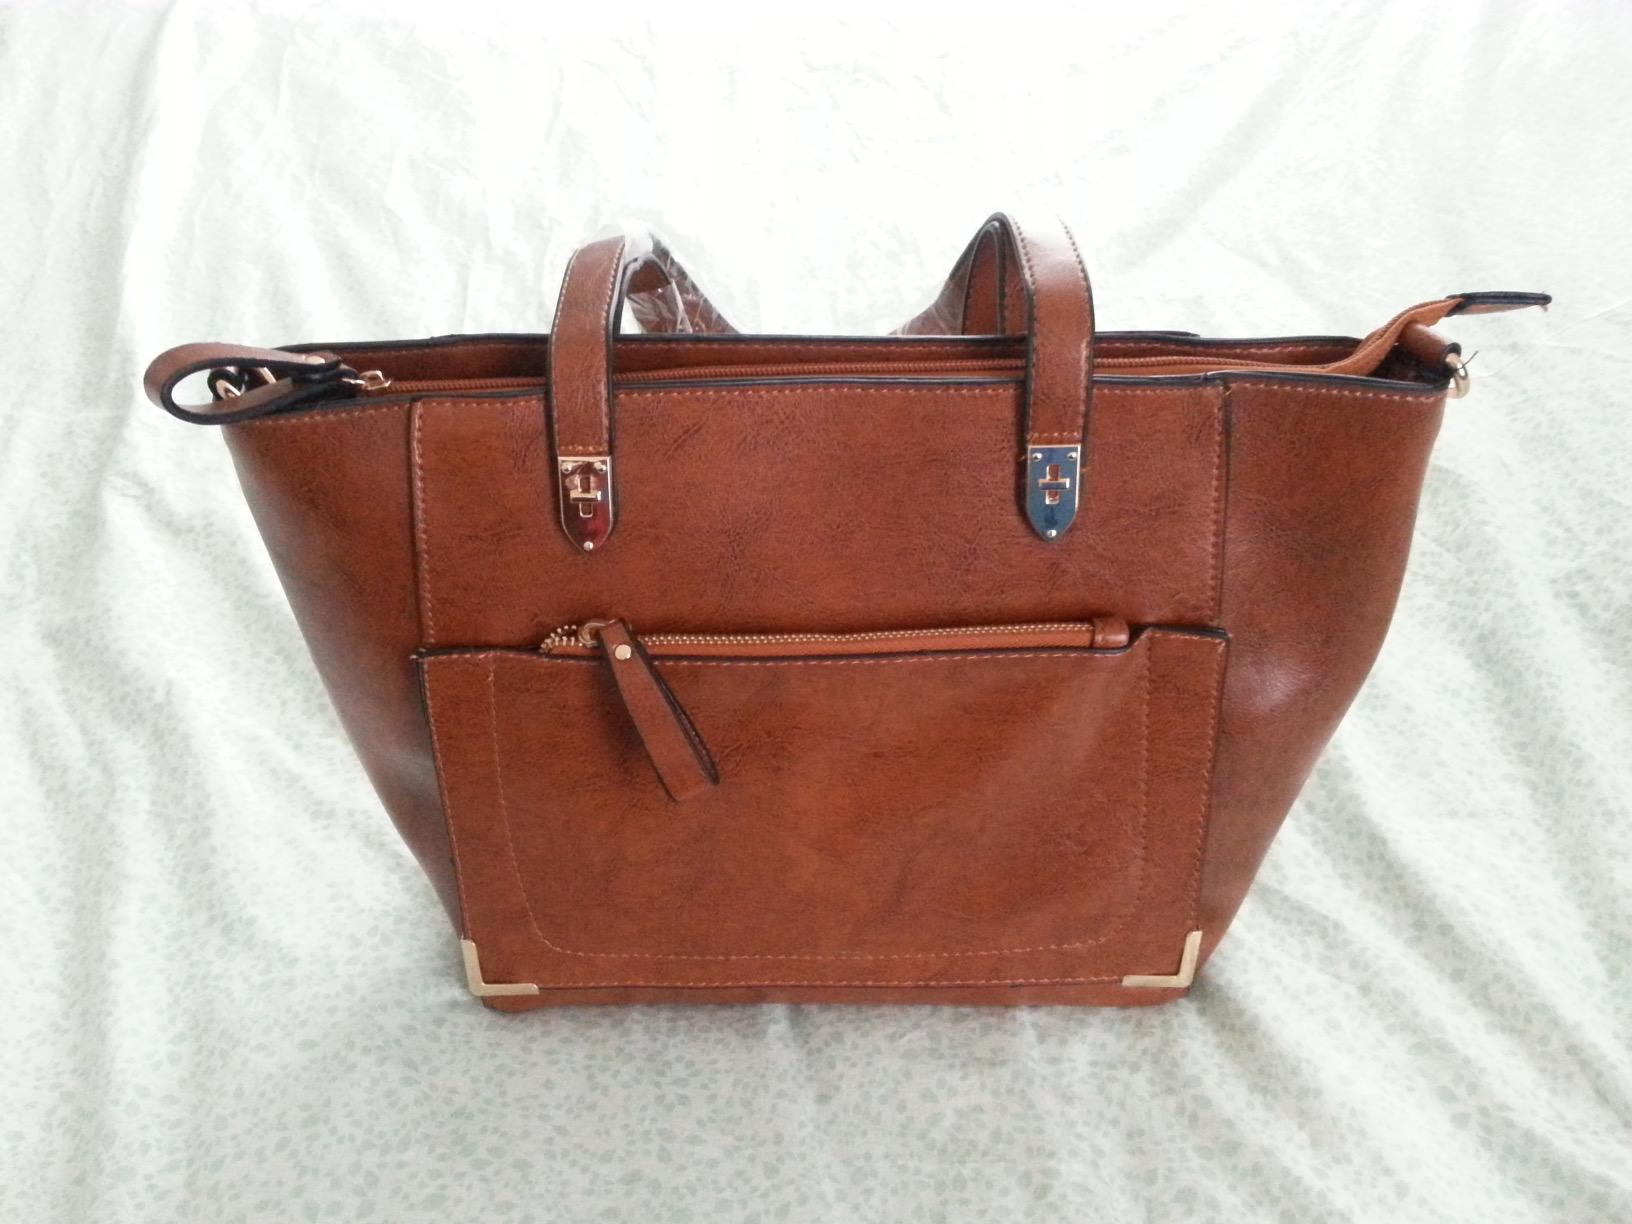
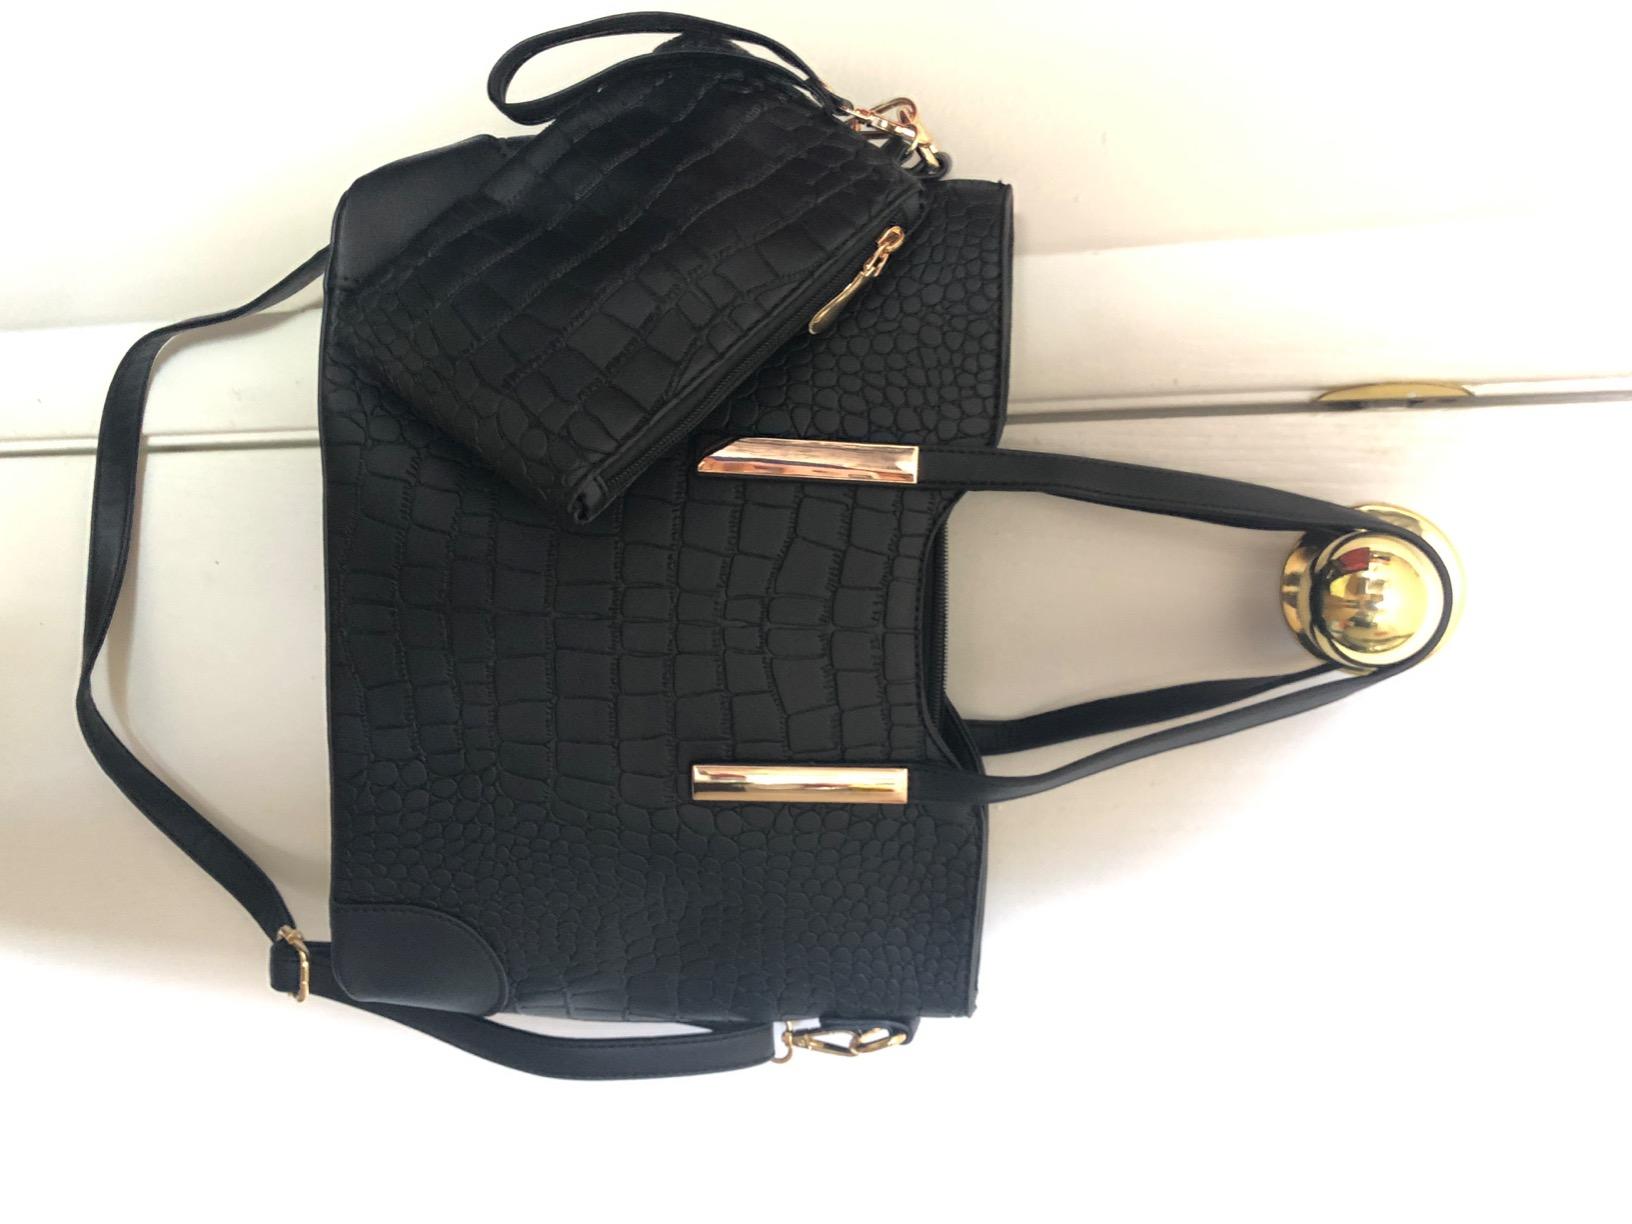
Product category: accessories_handbag
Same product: no